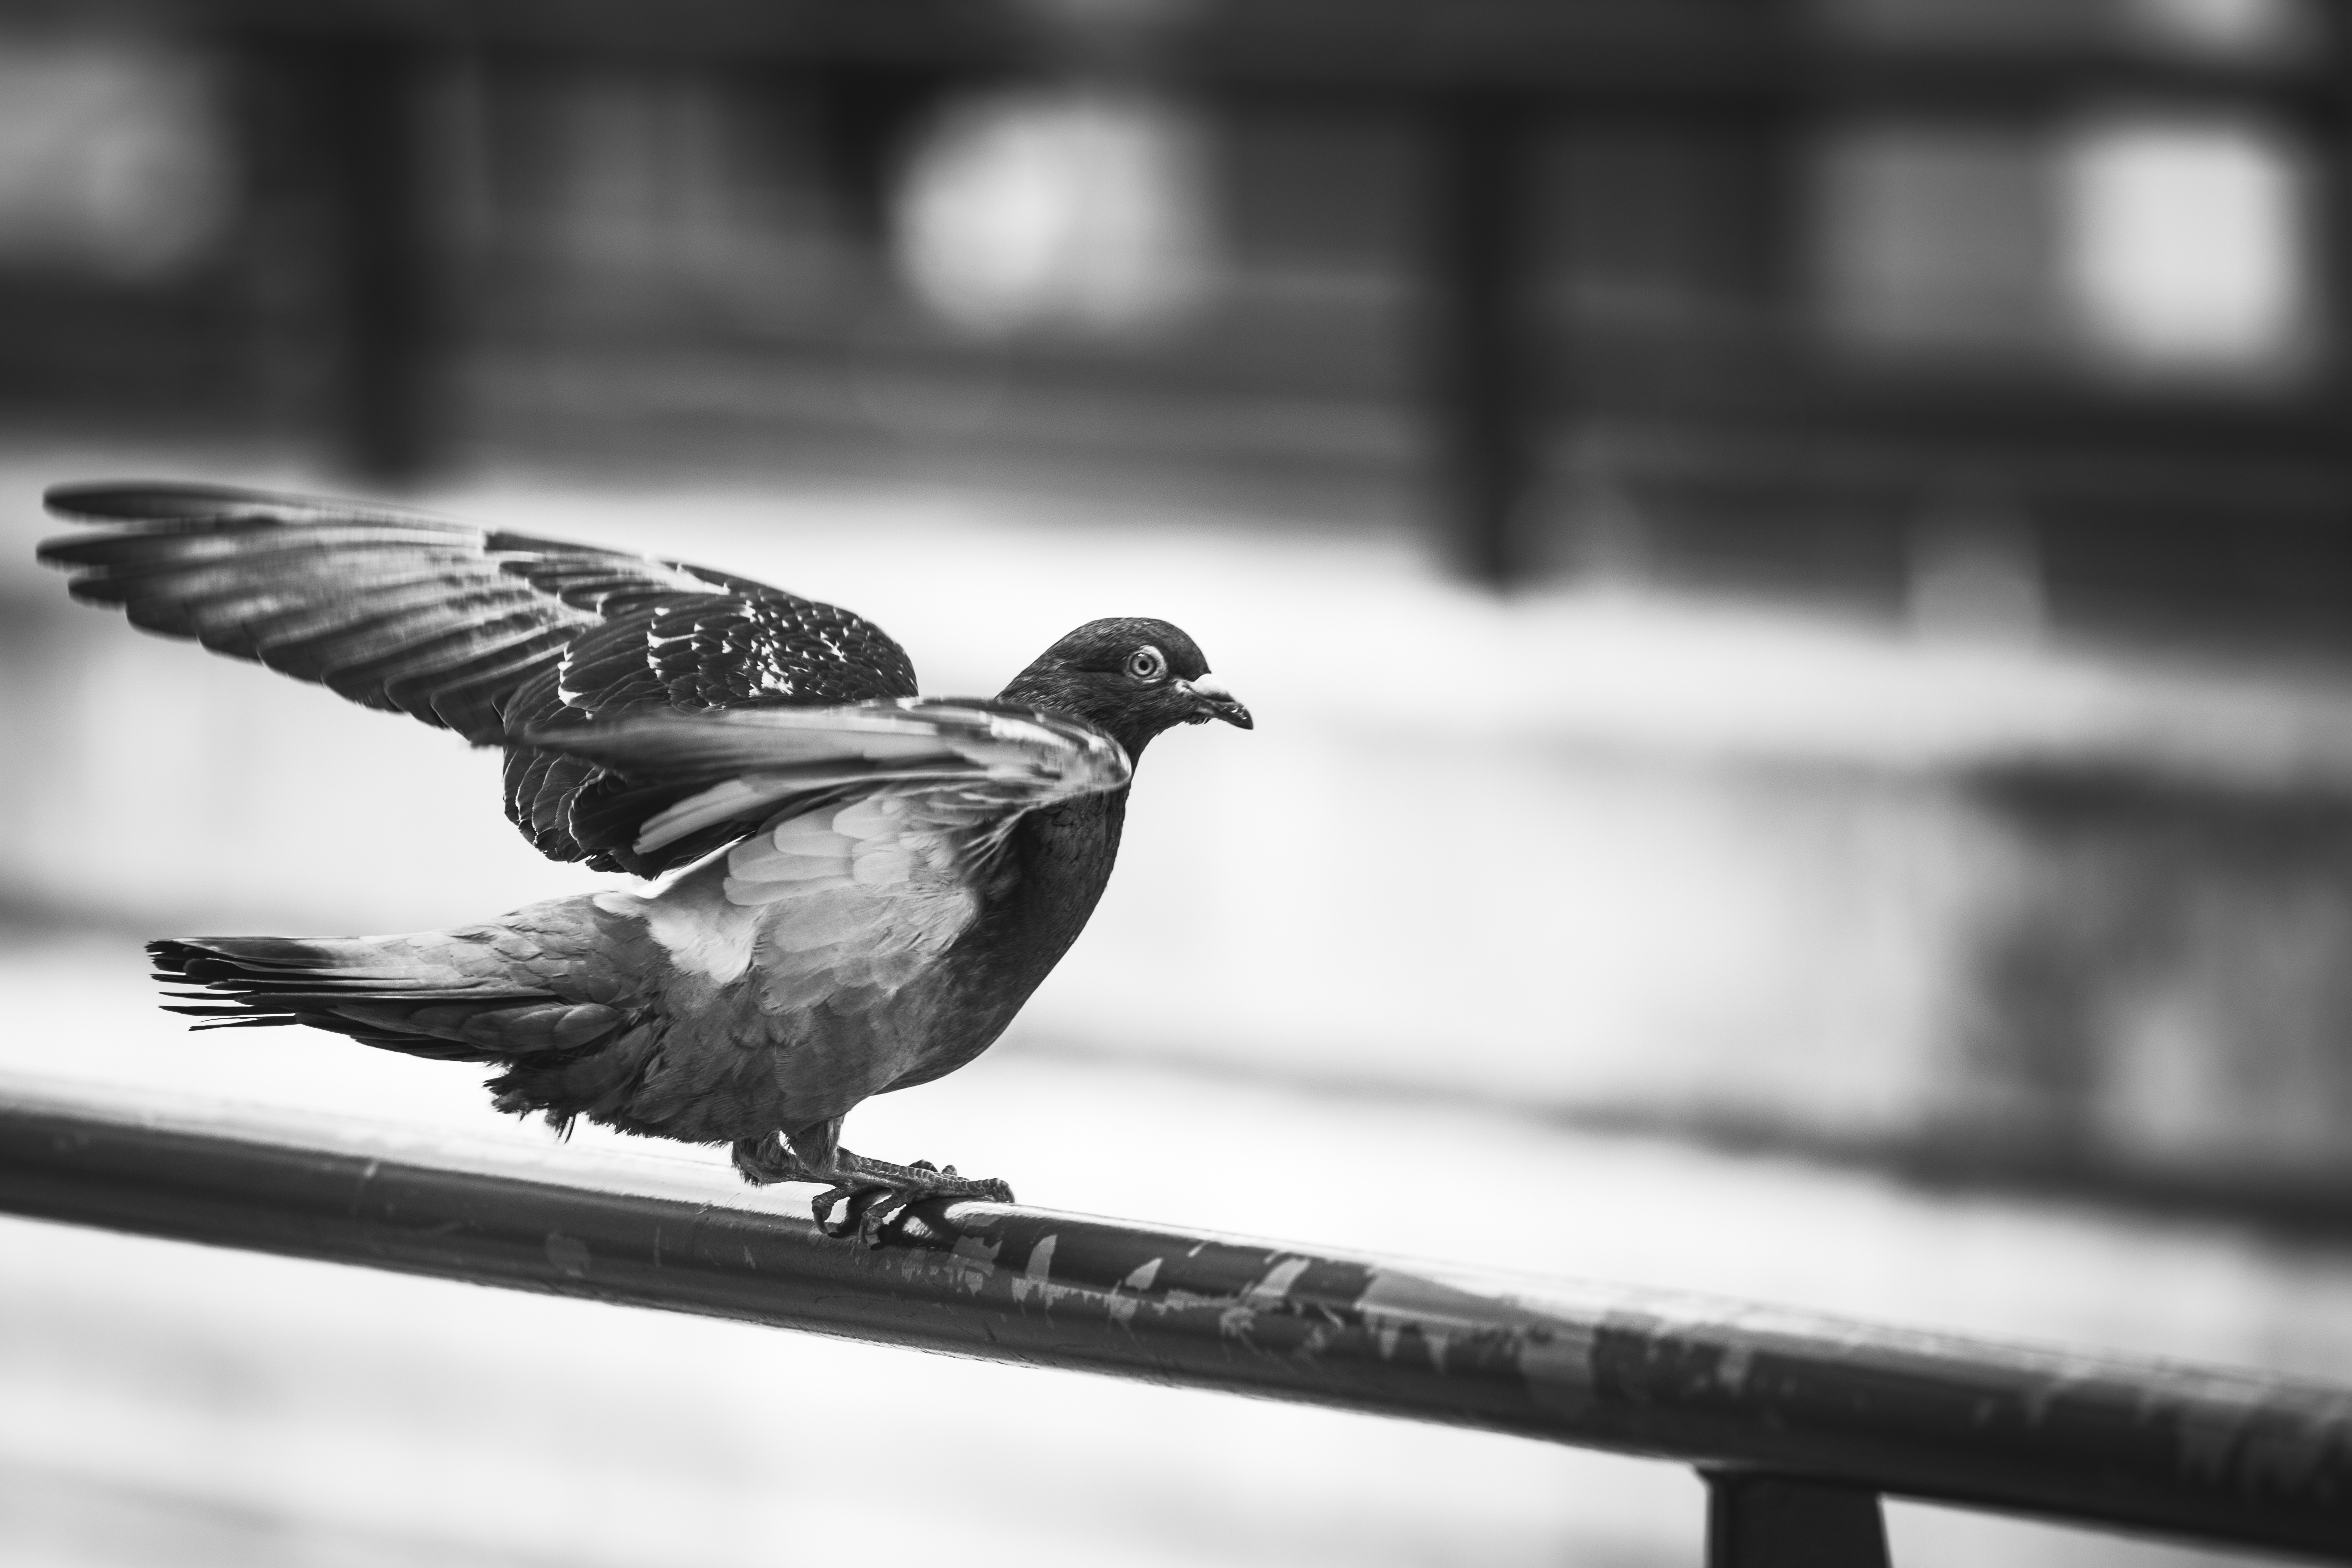
bird, wing, black and white, beak, black, monochrome, fauna, vertebrate, sparrow, monochrome photography, perching bird